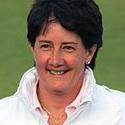
Age: 46